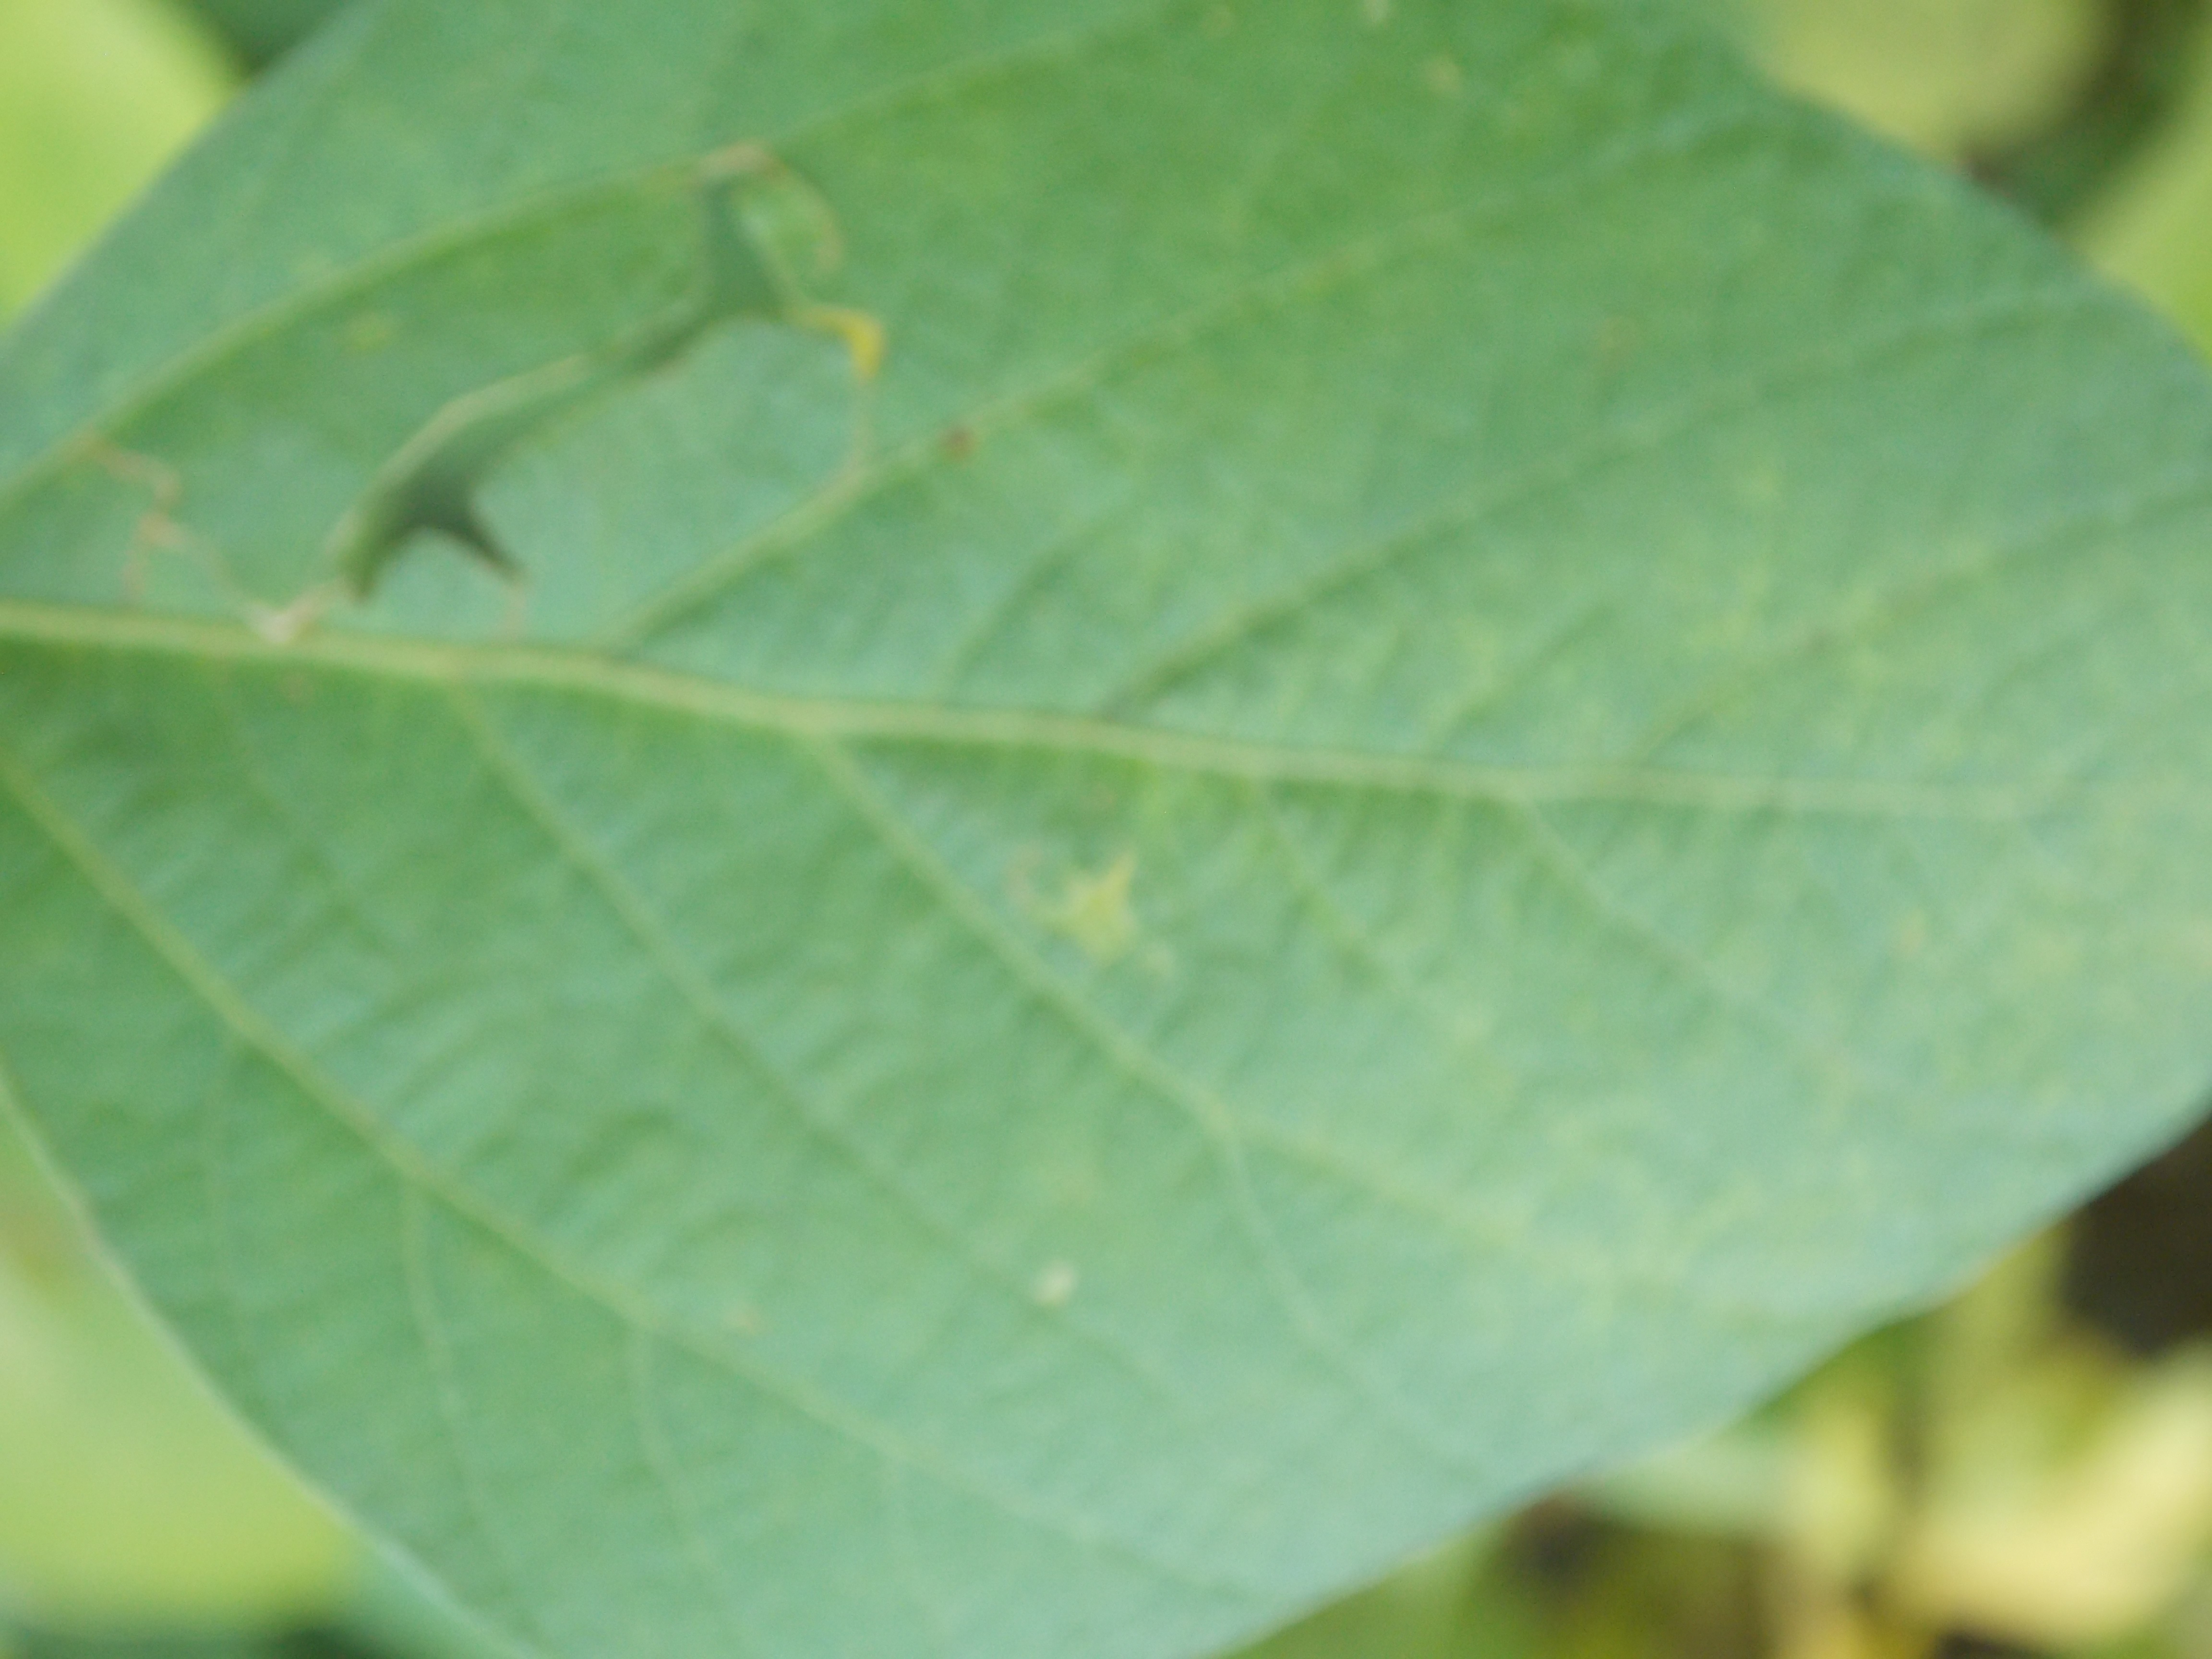
Label: Healthy